Byculla railway station

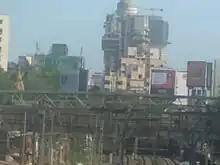
In the above image taken from about 550m North of the old station's site (from current station's FoB), the Mankeshwar Temple can be seen as the yellow temple. The old Station was located just south of the bridge seen in the picture, west (right) of the temple.

A picture of the station from its western platform (reproduced below) was published in the book 'Lokhandi Rastyanchey Sanchipt Varnan', A translation by Krishnashastri Bhatwadekar. The photograph shows the Mankeshwar temple on the right side. The station itself was fenced on either sides. Some buildings can also be seen on the station: one on the western side, and another on the eastern; with the former more elaborately roofed. The bridge can be seen afar, also elaborately designed, with onlookers overlooking the line from above.